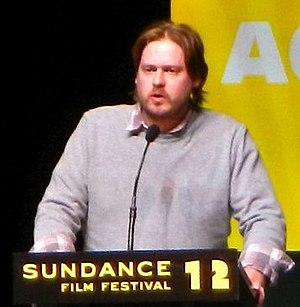
Timothy Richard Heidecker est un humoriste, scénariste, réalisateur, acteur et musicien américain né le 3 février 1976 à Allentown. Il est surtout connu pour faire partie du duo comique Tim & Eric, aux côtés d'Eric Wareheim. Ils ont créé les émissions de télévision Tom Goes to the Mayor, Tim and Eric Awesome Show, Great Job! et Tim & Eric's Bedtime Stories.